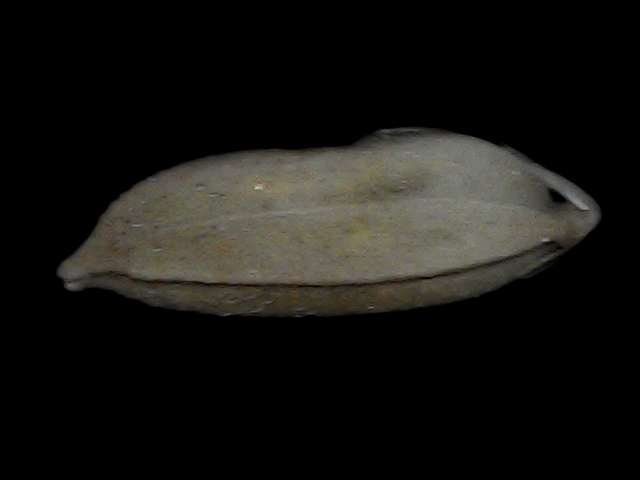
Rice variety: Bd72